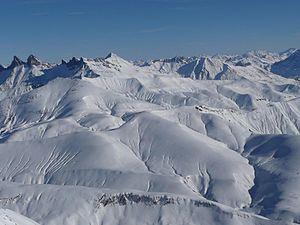
Vue depuis l'Alpe d'Huez vers l'est, Massif des Arves, Aiguilles de la Saussaz, Aiguille du Goléon, Pic des Trois Évêchés
La neige est d'abord une forme de précipitations atmosphériques constituée de particules de glace ramifiées contenant de l'air qui sont la plupart du temps cristallisées et agglomérées en flocons, de structure et d'aspect très variables. Mais cette glace peut aussi être sous forme de grains : neige en grains et neige roulée. Lorsqu'il y a suffisamment de froid et d'humidité dans l'atmosphère, la neige se forme naturellement par condensation solide de la vapeur d'eau à saturation autour des noyaux de congélation. Selon sa structure et le vent, la neige tombe plus ou moins vite vers le sol. Sa formation dans l'atmosphère en réseau ramifié de particules solides distingue la neige d'autres précipitations relativement voisines comme la grêle ou le grésil.
Le manteau neigeux ou manteau nival ou couverture neigeuse est le dépôt des précipitations neigeuses sur le sol ou sur une étendue avant le sol. Constitué de l'accumulation stratifiée de neige, c'est donc toujours un mélange de cristaux de glace et d'air, avec souvent, si sa température est proche de 0 °C ou après une pluie, de l'eau liquide. Il peut aussi contenir d'autres particules déposées en strates par le vent, comme du carbone-suie, du sable ou des cendres volcaniques.